Taramakau River

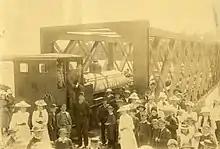
Taramakau road-rail bridge opening (1893)

On 18 December 1893, the railway line from Hokitika to Greymouth opened, including a long single-lane road and rail bridge across the Taramakau River near Kumara Junction. By 2016, this bridge was New Zealand's last remaining road and rail bridge. There were 25 crashes on the bridge in the 10 years to June 2015, including one fatality in 2012. The one-lane bridge also caused traffic congestion on State Highway 6, because vehicles had to queue before crossing. Work on a new road bridge commenced in 2016 and was completed at a cost of $25 million. The new bridge was opened on 22 July 2018. The old bridge continued in service as a rail-only bridge.